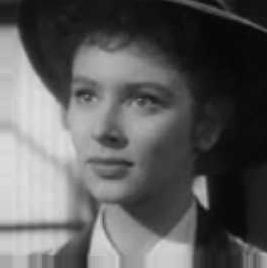
Age: 20